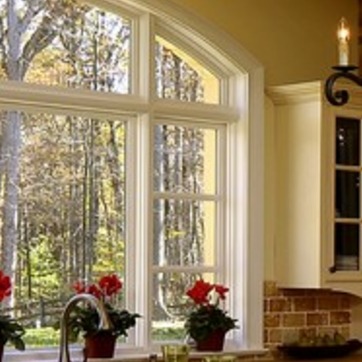
Material: glass